Bogoljub Nedeljković

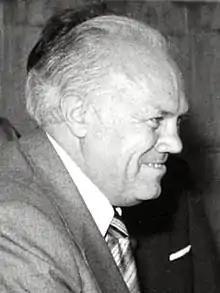

Bogoljub Nedeljković (3 September 1920 – 22 April 1986) served as Chairman of the Executive Council of the Socialist Autonomous Province of Kosovo within the former Yugoslavia from May 1974 to May 1978. He was succeeded in office by Bahri Oruçi.